The Ditch

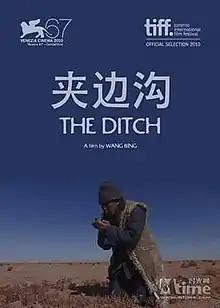
Film poster, with logos of the 67th Venice International Film Festival and Toronto International Film Festival

The Ditch, also known as Goodbye Jiabiangou, is a 2010 film produced and directed by Wang Bing, an independent Chinese filmmaker better known for his work on documentaries. The film, on the subject of Chinese forced-labour camps during early 1960 Maoist China era, was chosen to be the "film sorpresa" in the 2010 Venice Film Festival.